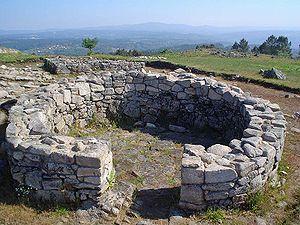
"Le Castro de San Cibrao de Las, Lambrica, Lanobriga, Lansbrica, connu aussi sous le nom de ""A Cidade"", est un peuplement de la dernière époque de la Culture des Castros qui fait l'objet de fouilles archéologiques, c'est l'un des castros de plus grandes dimensions que ceux que l'on trouve sur le territoire de l'actuelle Galice. D'après les études archéologiques on peut définir une époque d'occupation continue du IIᵉ siècle avant Jésus Christ jusqu'au IIᵉ après Jésus Christ, avec des possibles occupations sporadiques plus tardives.